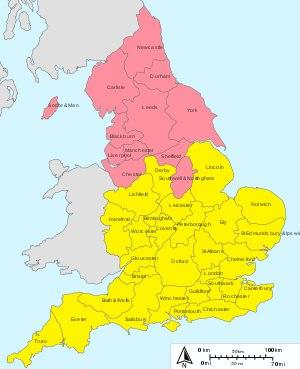
L'Église d'Angleterre est l’Église anglicane officiellement établie en Angleterre. Sa prise de position comme Église indépendante de la papauté au XVIᵉ siècle par l'acte de suprématie de 1534 est à l'origine de l'anglicanisme, branche du christianisme occupant à certains points de vue une position intermédiaire entre catholicisme et protestantisme. L'Église d'Angleterre est l'« Église mère » de la Communion anglicane.
La province d'York est l'une des deux provinces ecclésiastiques composant l'Église d'Angleterre, avec la province de Cantorbéry. À sa tête se trouve l’archevêque de York.
La province de Cantorbéry est l'une des deux provinces ecclésiastiques composant l'Église d'Angleterre, avec la province d'York. À sa tête se trouve l'archevêque de Cantorbéry.